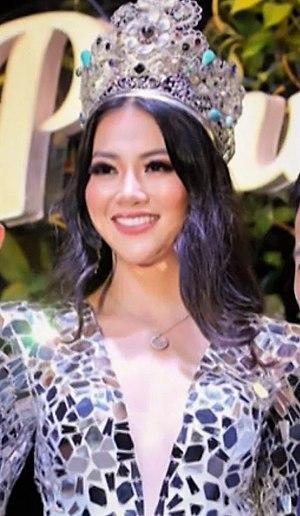
L'élection de Miss Terre est un concours international de beauté annuel visant à sensibiliser à l'écologie et à la protection de l'environnement. La première élection se tint en 2001.